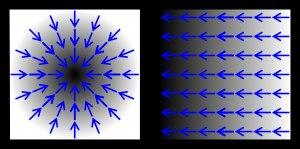
Le gradient d'une fonction de plusieurs variables en un certain point est un vecteur qui caractérise la variabilité de cette fonction au voisinage de ce point. Défini en tout point où la fonction est différentiable, il définit un champ de vecteurs, également dénommé gradient. Le gradient est la généralisation à plusieurs variables de la dérivée d'une fonction d'une seule variable.
En géométrie, la divergence d'un champ de vecteurs est un opérateur différentiel mesurant le défaut de conservation du volume sous l'action du flot de ce champ.